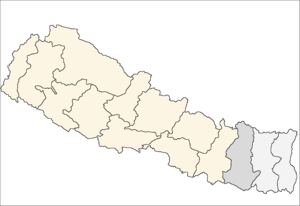
La zone de Sagarmatha – en népalais : सगरमाथा अञ्चल – était l'une des 14 zones du Népal jusqu'à la réforme des la structure administrative du pays en 2015 et la suppressions des zones et régions de développement au profit des provinces nouvellement créées. Elle était rattachée à la région de développement Est.